Vaginal ring

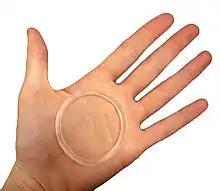
NuvaRing

Vaginal rings (also known as intravaginal rings, or V-Rings) are polymeric drug delivery devices designed to provide controlled release of drugs for intravaginal administration over extended periods of time. The ring is inserted into the vagina and provides contraception protection. Vaginal rings come in one size that fits most people.